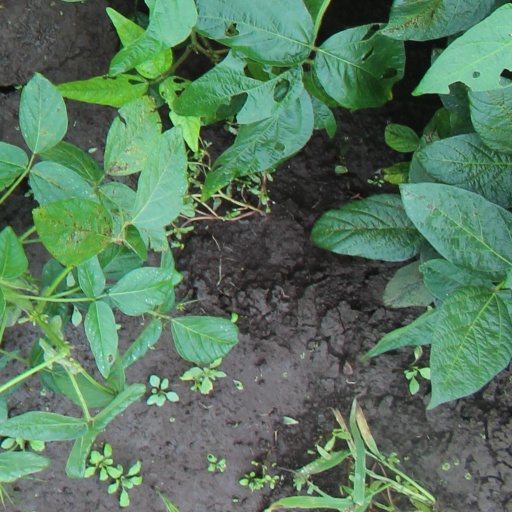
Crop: soybean